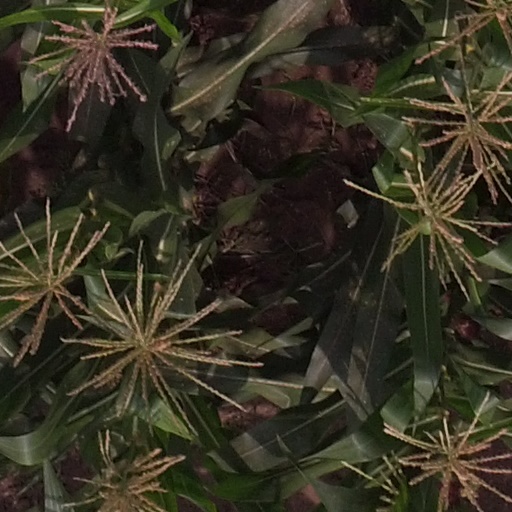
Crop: maize; corn